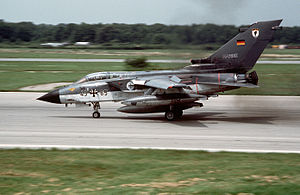
Panavia Tornado / Tornado IDS
Anvendelse af thrust reverser til at forkorte landingsløbet.
Panavia Tornado er multinationalt kampfly med variabel pilgeometri udviklet af